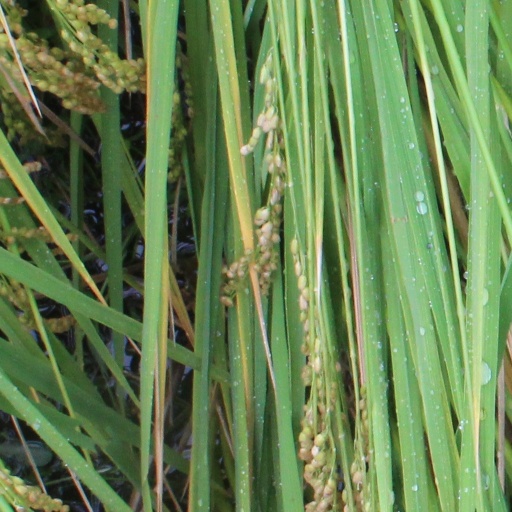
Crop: rice